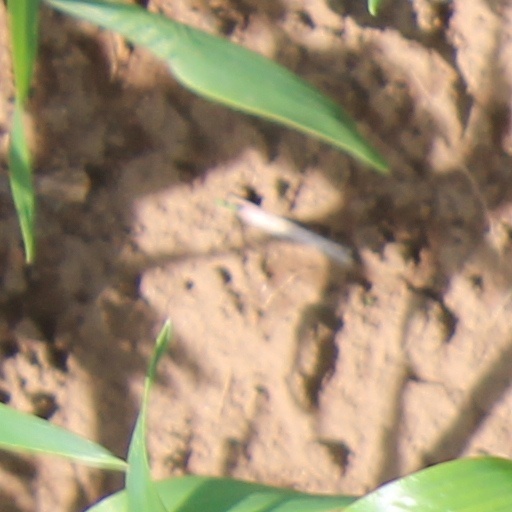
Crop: wheat